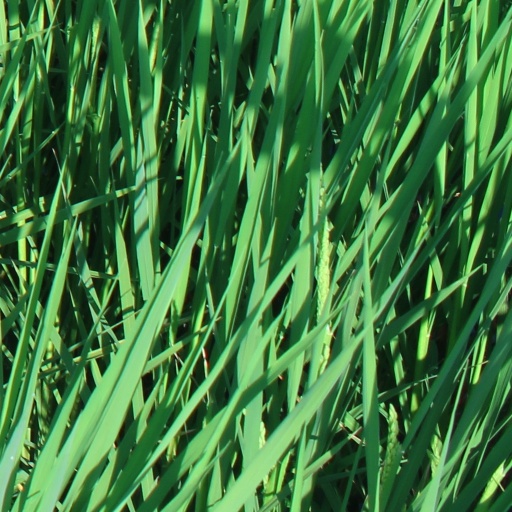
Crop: rice